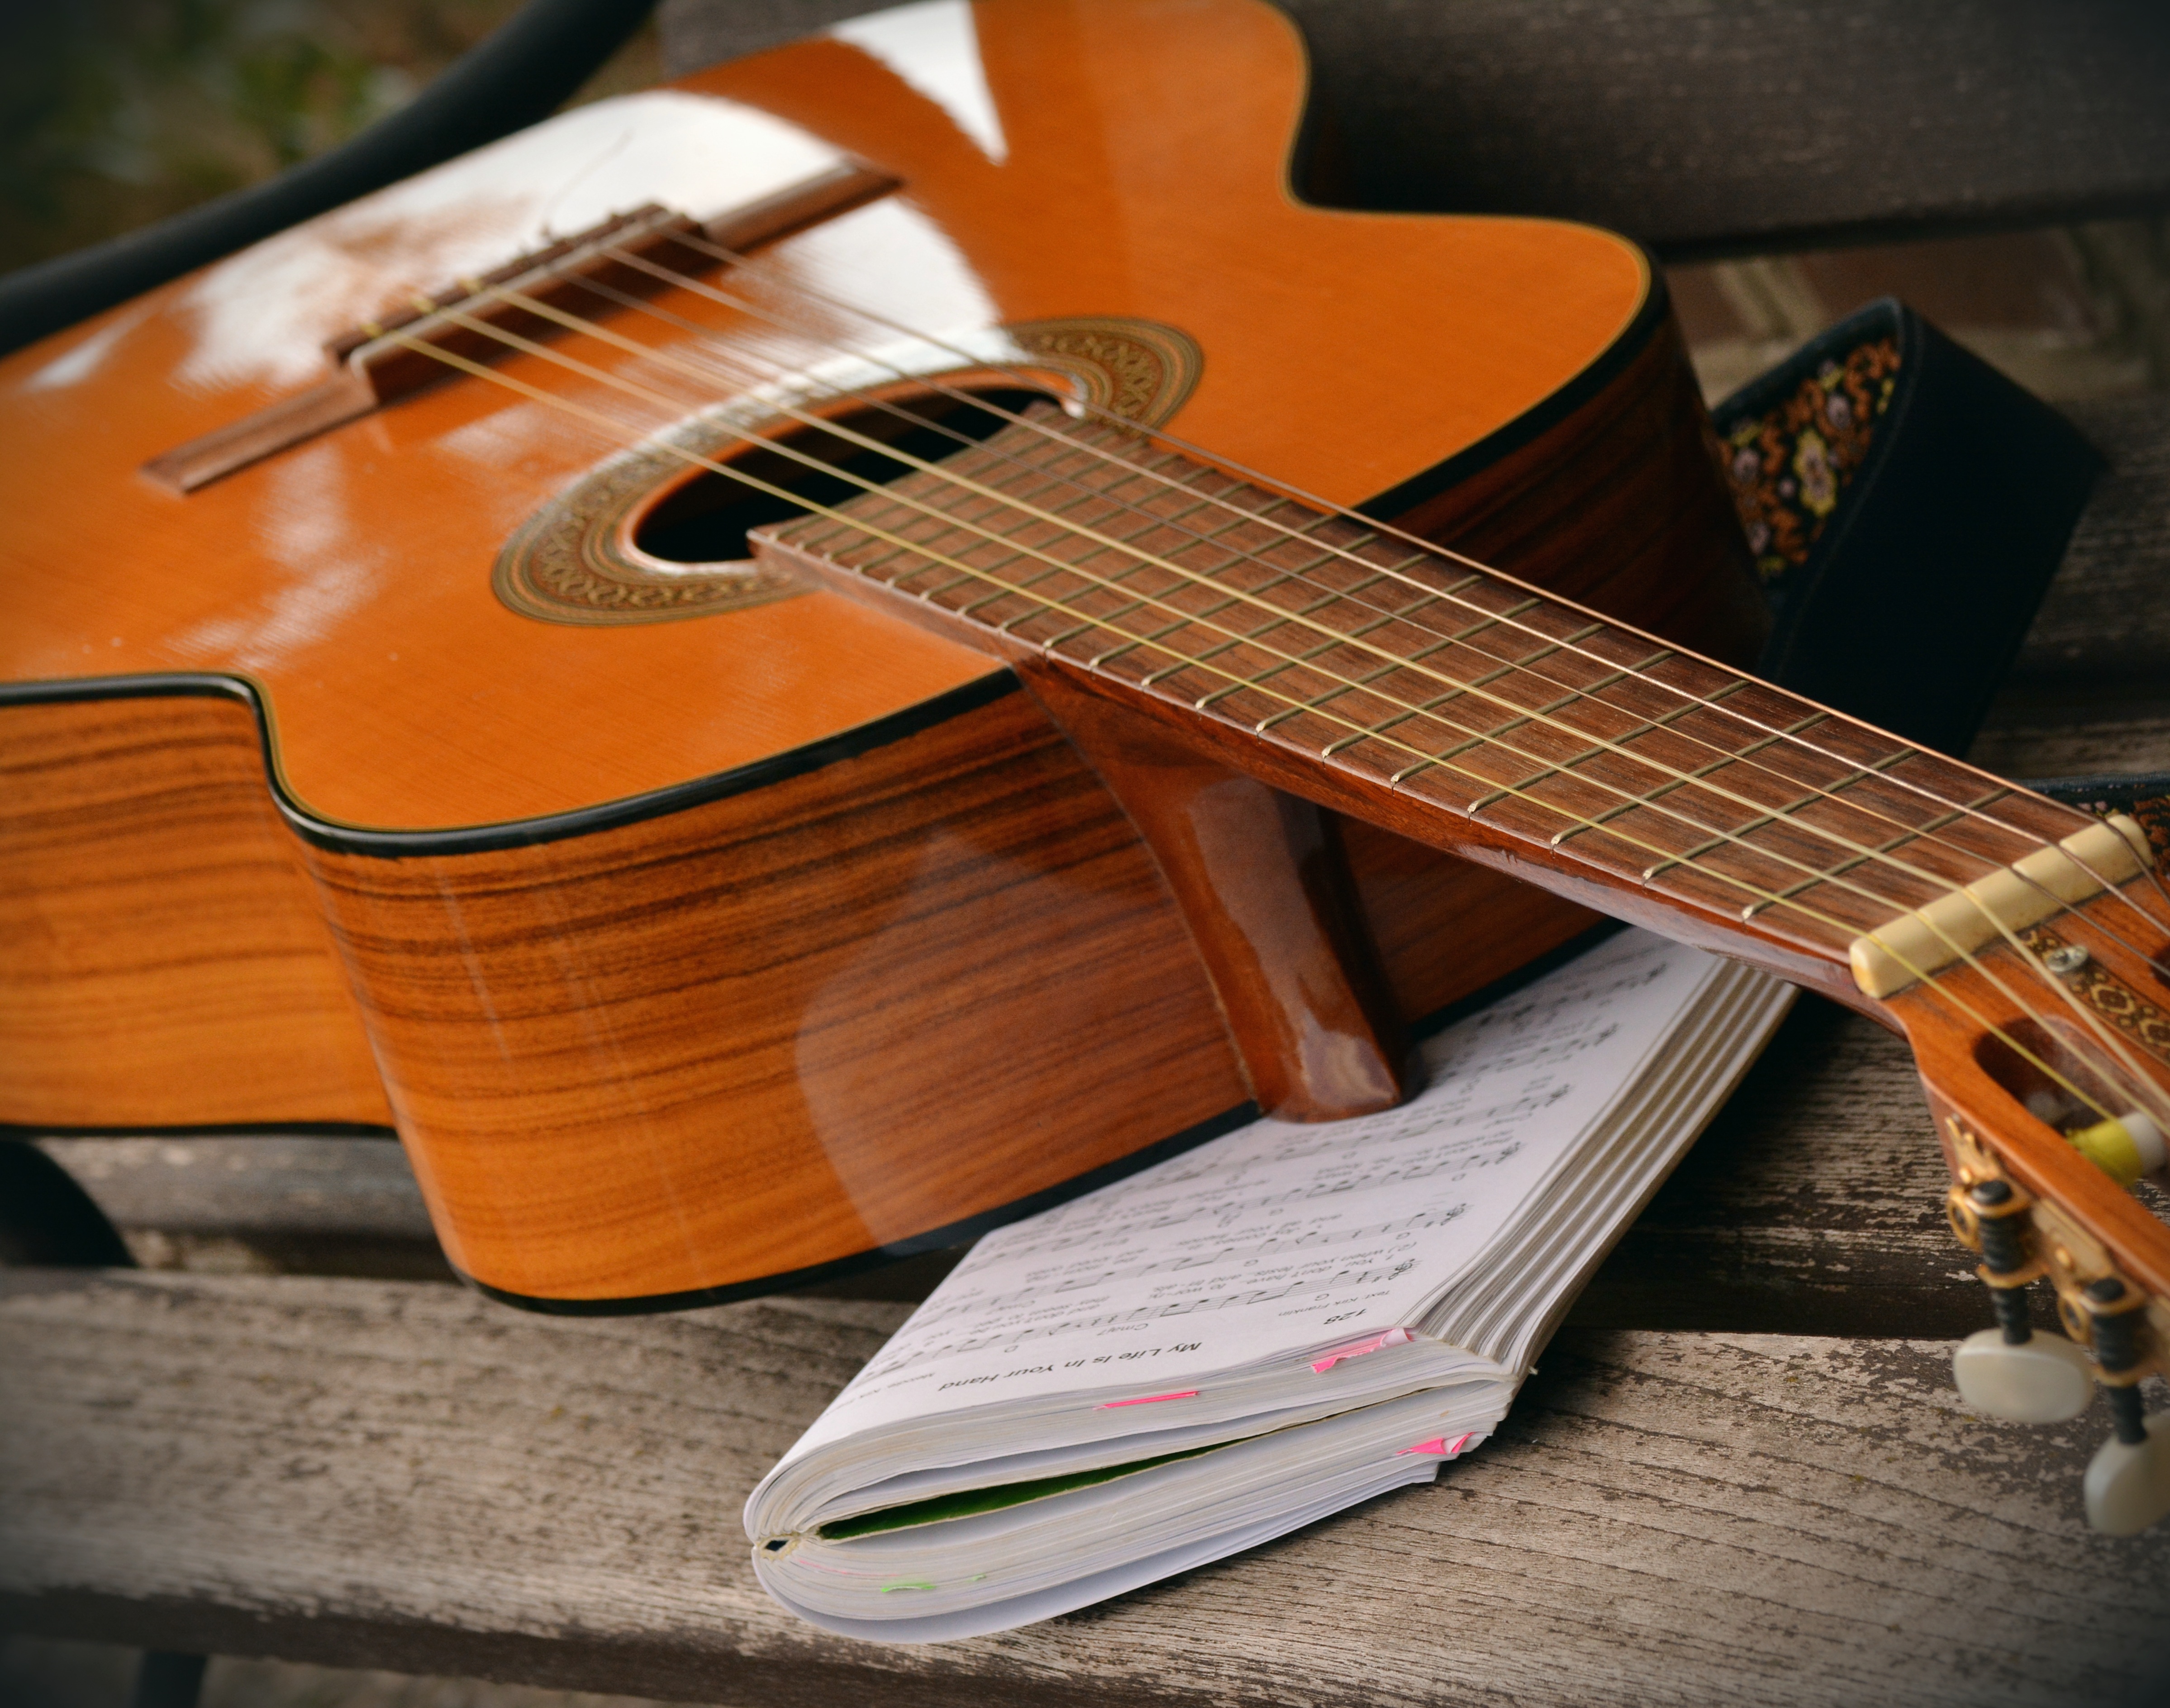
music, guitar, acoustic guitar, instrument, musical instrument, stringed instrument, ukulele, strings, bass guitar, play guitar, song book, klampfe, string instrument, bowed string instrument, plucked string instruments, slide guitar